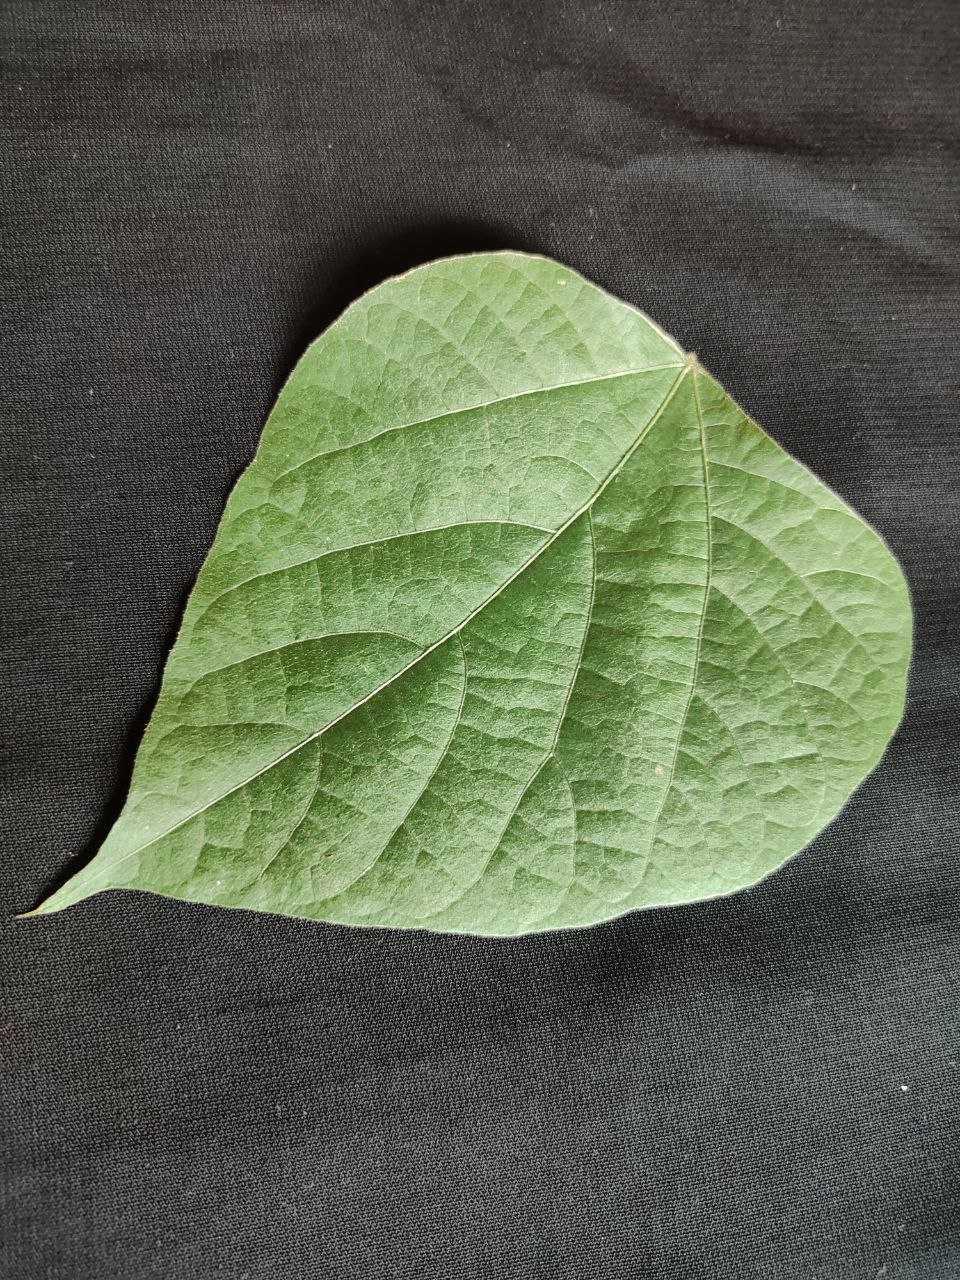
Crop: bean
Leaf condition: Fresh Leaf